Peak District Boundary Walk

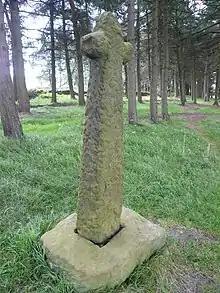
Stone Cross in Shillito Wood

Out of Millthorpe to the west then south through Shillito Wood past the ancient stone cross, across open moorland past Nelson's monument on Birchen Edge, along a track around Gibbet Moor past Hob Hurst's House burial mound, down a path by Beeley Brook into Beeley.